Battle of Crysler's Farm

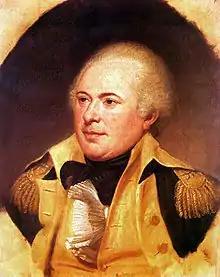
Maj Gen James Wilkinson called for a council of war and opted to end the campaign shortly after the battle

At about 10:30 a.m., Wilkinson received a message from Jacob Brown, who reported that the previous evening he had defeated 500 Stormont, Dundas and Glengarry Highlanders militia at the Battle of Hoople's Creek and the way ahead was clear. To proceed, however, the American boats would next have to face the Long Sault rapids and Wilkinson determined to drive Morrison off before attempting them. He himself had been ill for some time, and could not command the attack himself. His second-in-command, Major General Morgan Lewis, was also "indisposed". This left Brigadier General Boyd in command. He had immediately available the 3rd Brigade under Brigadier General Leonard Covington (9th, 16th and 25th U.S. Infantry) and the 4th Brigade under Brigadier General Robert Swartwout (11th, 14th and 21st U.S. Infantry), with two 6-pounder guns. Some distance down-river were part of Boyd's own 1st Brigade under the brigade's second-in-command, Colonel Isaac Coles, (12th and 13th U.S. Infantry), four more 6-pounder guns and a squadron of the 2nd U.S. Dragoons. In all, Boyd commanded perhaps 2,500 men (though some sources put the figure at 4,000).